Dighalipukhuri

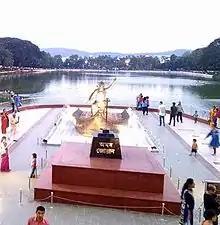
Assam's CM has inaugurated the war memorial on the north bank of Dighalipukhuri tank on 15 August 2016.

It was used by the Ahoms as a naval dockyard. Its access to the Brahmaputra was eventually closed, and during colonial times, that portion was further filled on which the Circuit House was built.